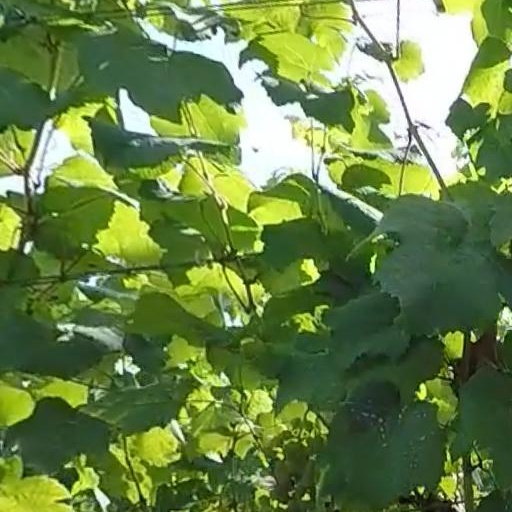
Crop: grape